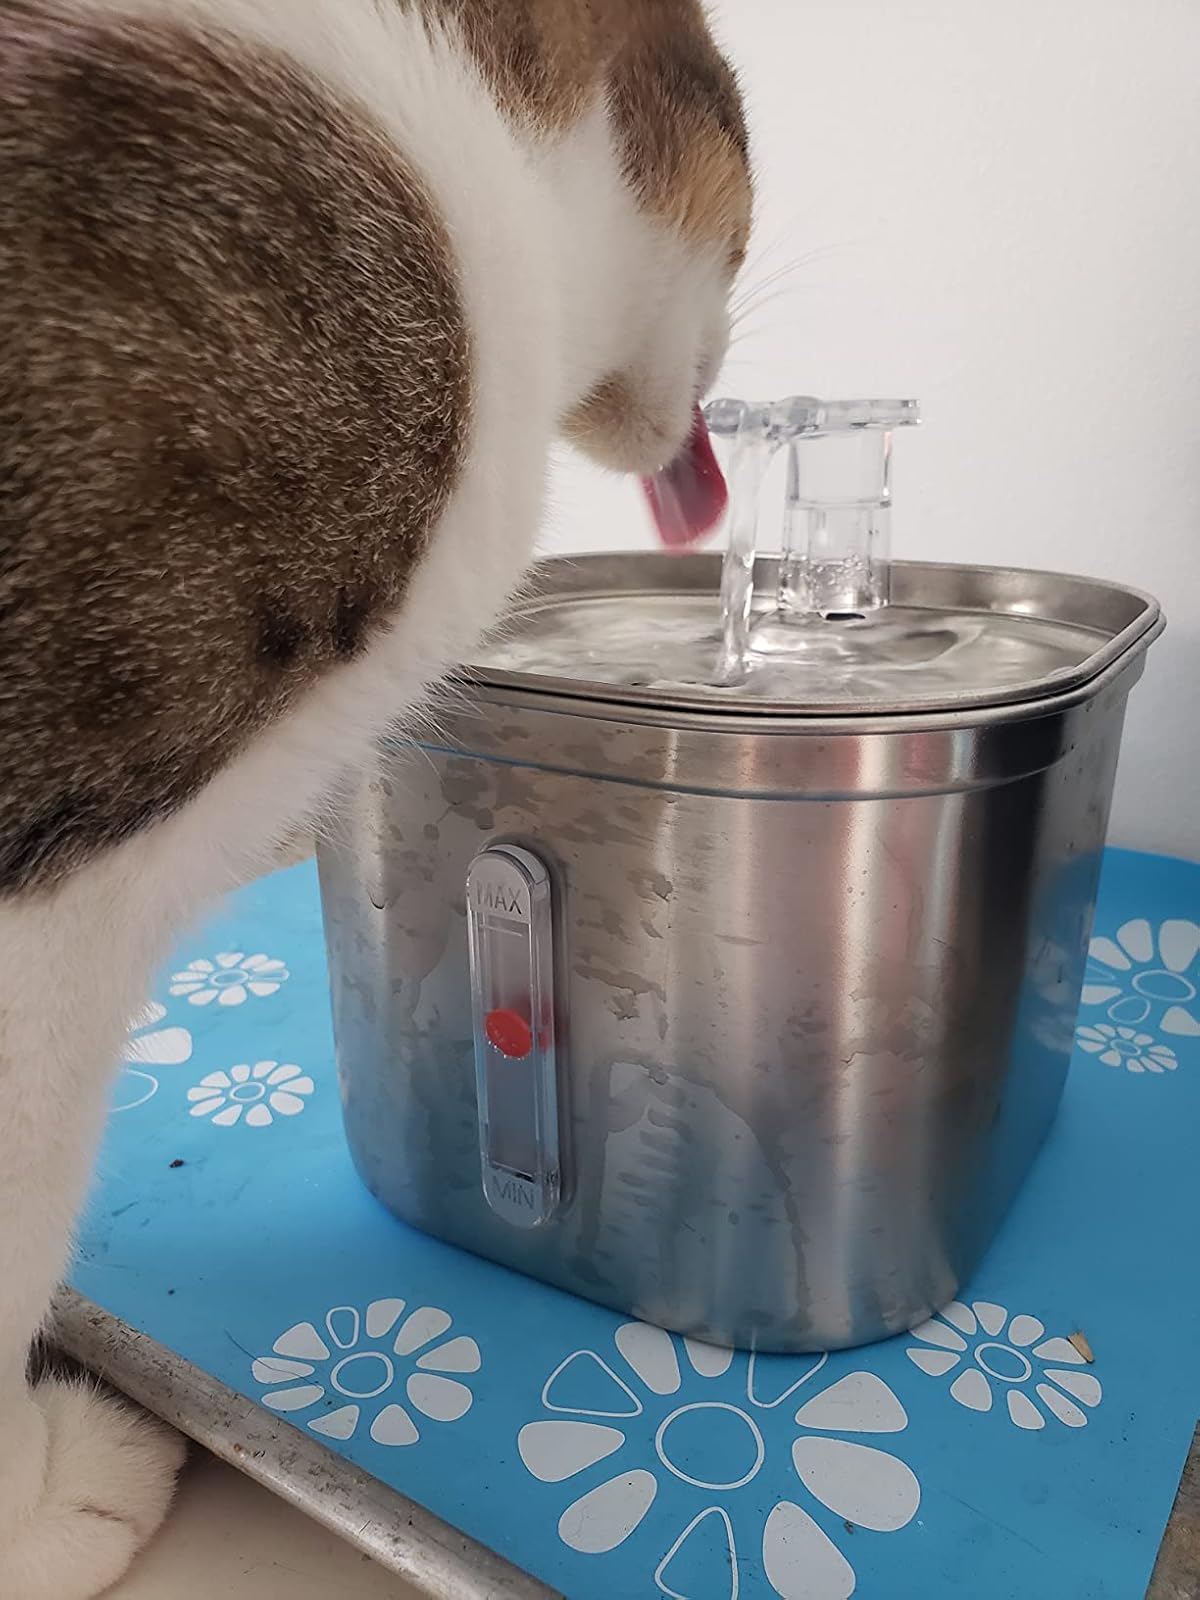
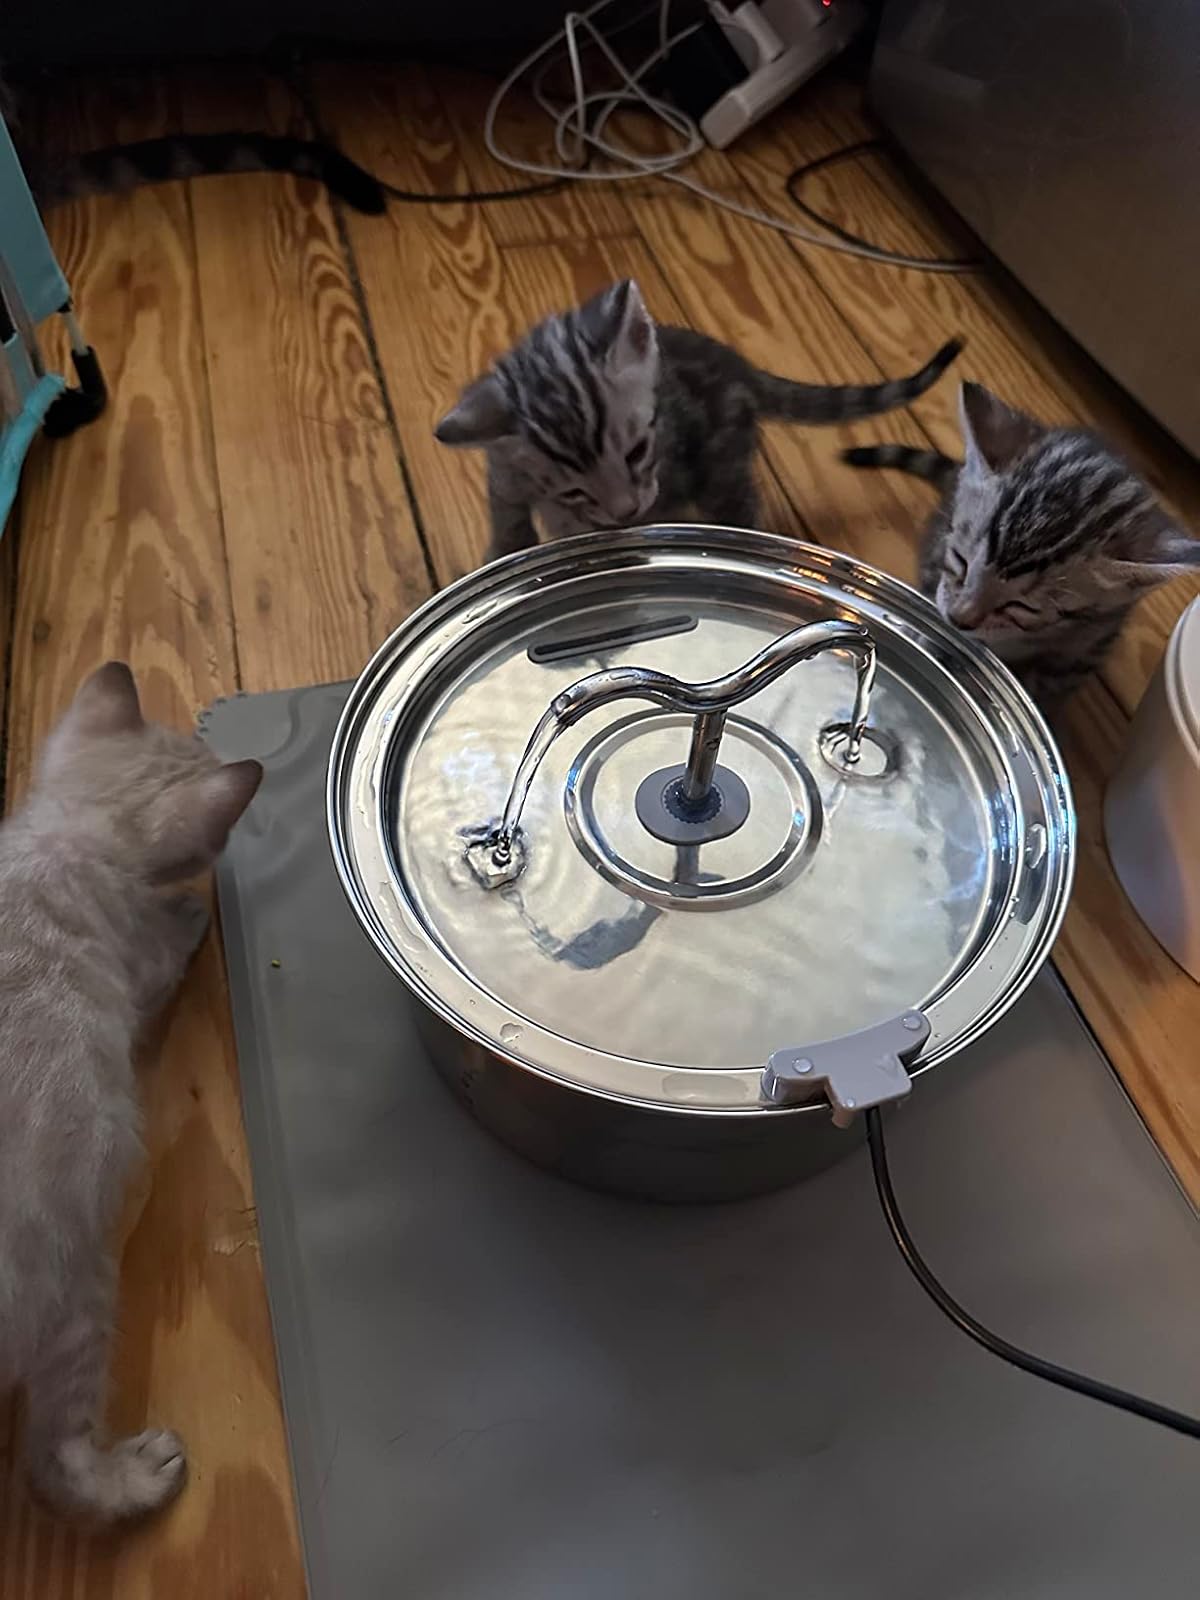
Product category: items_bowl
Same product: no